Isoroku Yamamoto

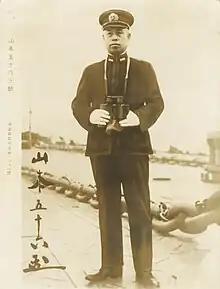
Yamamoto on deck, 1942

In January 1941 Yamamoto began developing a plan to attack the American base in Pearl Harbor, Hawaii, which the Japanese continued to refine during the next months.